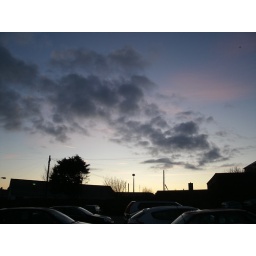
Cold, clear January sky over the car park when I finally finished work after a never ending day